Transverse flute

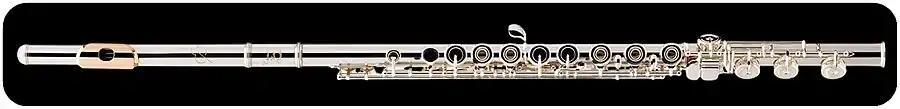
Transverse flute with B Foot, also with C Foot available (Buffet Crampon)

Transverse flutes include the Western concert flute, the Irish flute, the Indian classical flutes (the bansuri and the venu), the Chinese dizi, the Western fife, a number of Japanese fue, and Korean flutes such as daegeum, junggeum and sogeum.